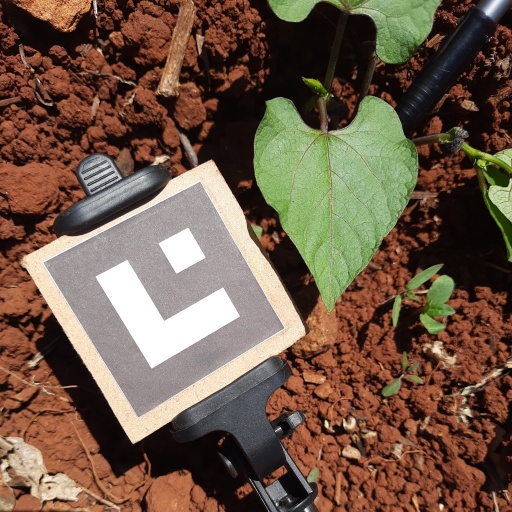
Observations: wavy surface, no eating holes, under sunlight